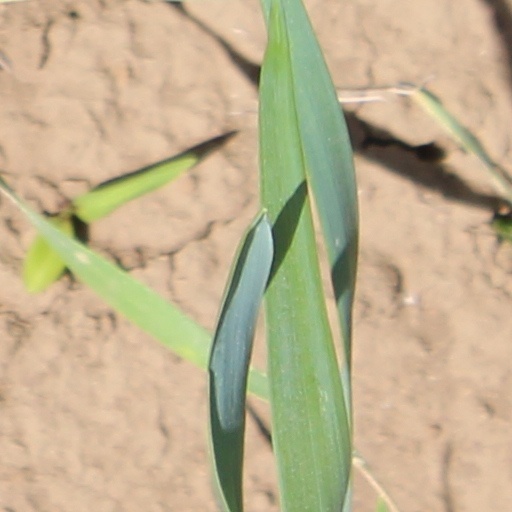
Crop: wheat